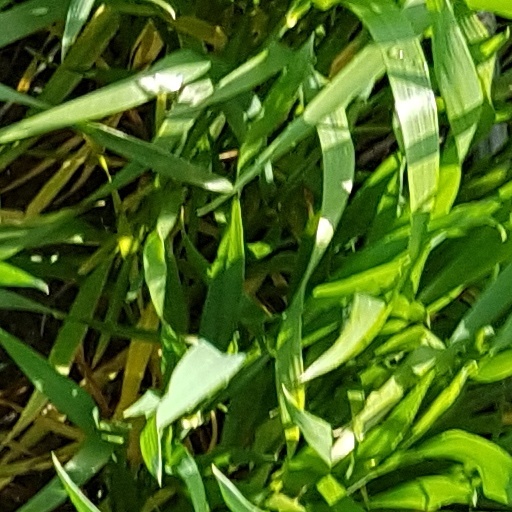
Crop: wheat